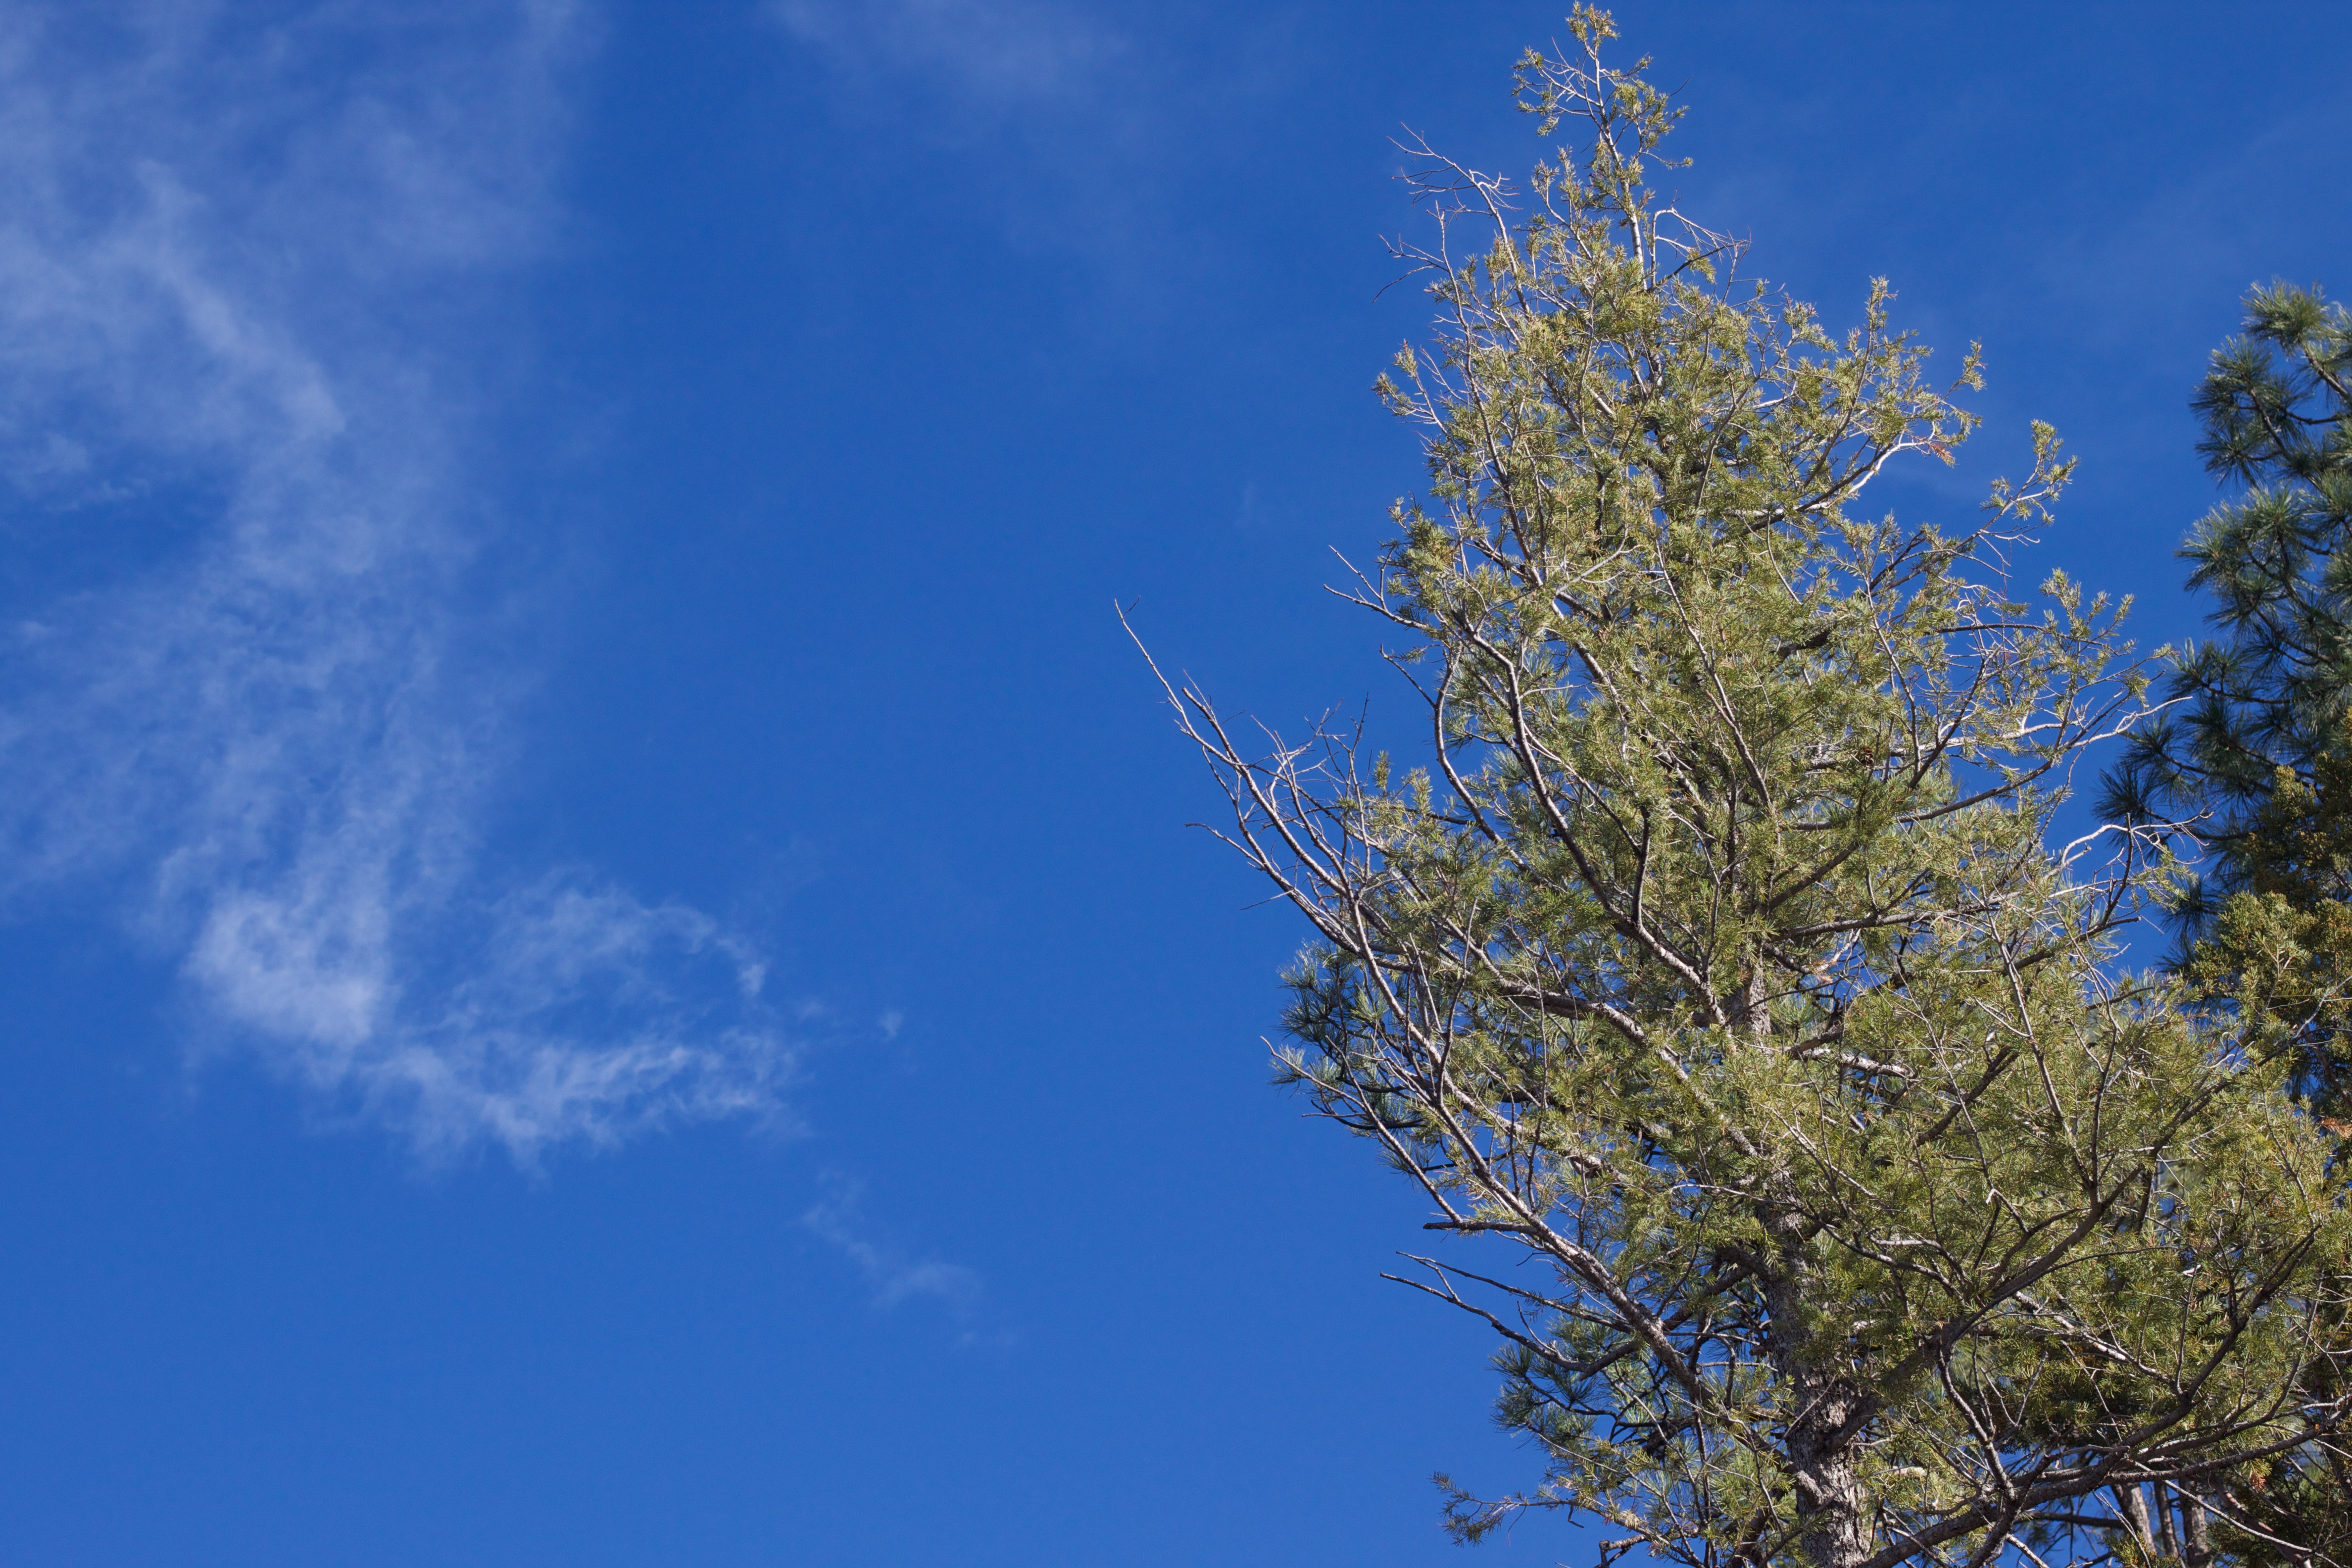
tree, branch, cloud, plant, sky, sunlight, flower, frost, blue, ecosystem, woody plant